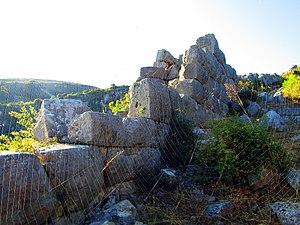
Káto Samikó est un village de l'unité municipale de Skillounta, en Élide, en Grèce. Il est situé à 2 km de la mer Ionienne, 3 km au sud-est de Samiko, 6 km sud-ouest de Krestena, 8 km au nord-ouest de Zacháro et 20 km au sud-est de Pyrgos. 494 personnes vivent en 2011 dans ses limites, dont 428 dans le village principal et d'autres dans les hameaux de Kleidi et Fragkokklisia. La route nationale grecque 9 et le chemin de fer reliant Pyrgos à Kalamata traversent le village. Káto Samikó a été endommagé par les incendies de forêt en Grèce en 2007. Les ruines de l'ancienne Samicum se trouvent à l'intérieur des limites de l'unité municipale.
Samicum or Samikon était une ville de Triphylie dans l'Élide antique, en Grèce. Elle était située près de la côte ionienne, à mi chemin entre les embouchures de l'Alphée et de la Neda, un peu au nord de l'Anigros. Elle se dressait sur l'éperon rocheux d'une montagne, et commandait l'étroit passage entre celui-ci et la mer.